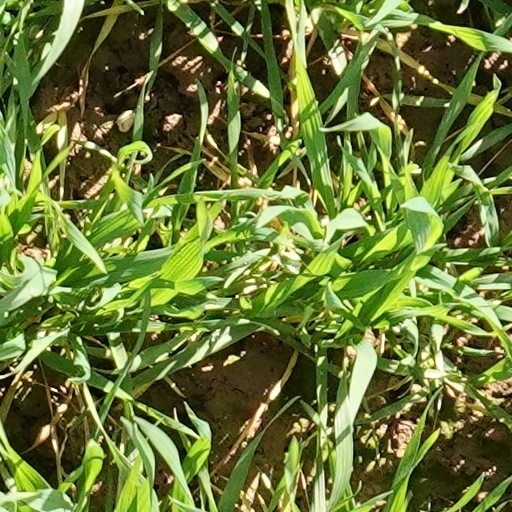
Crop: wheat